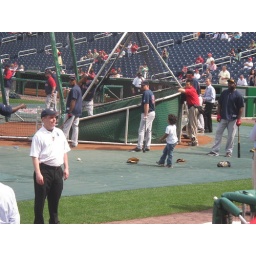
David Ortiz's son gets to run around on the field during BP all the time. Luckiest kid ever.